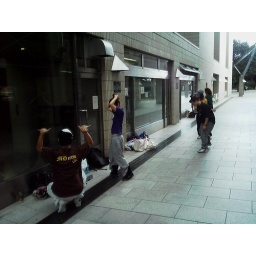
These street dancers were warming up and practising in front of glass windows in Nakano.